Butlin's

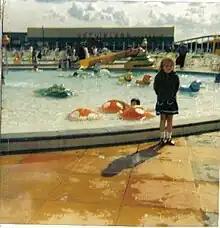
Butlins Skegness funpool 1987

Butlins Minehead was opened to the public on 26 May 1962. It underwent substantial renovation in the 1980s, being renamed "Somerwest World". In 1998 it was renovated again with the construction of a Skyline Pavilion. Since 1999 the Minehead resort has undergone further aesthetic upgrades. However, most of the original buildings remain, including almost all the original chalets. As such Minehead is now the last remaining Butlins camp that is still largely as Sir Billy designed it. Minehead is the largest resort out of the three remaining open parks.